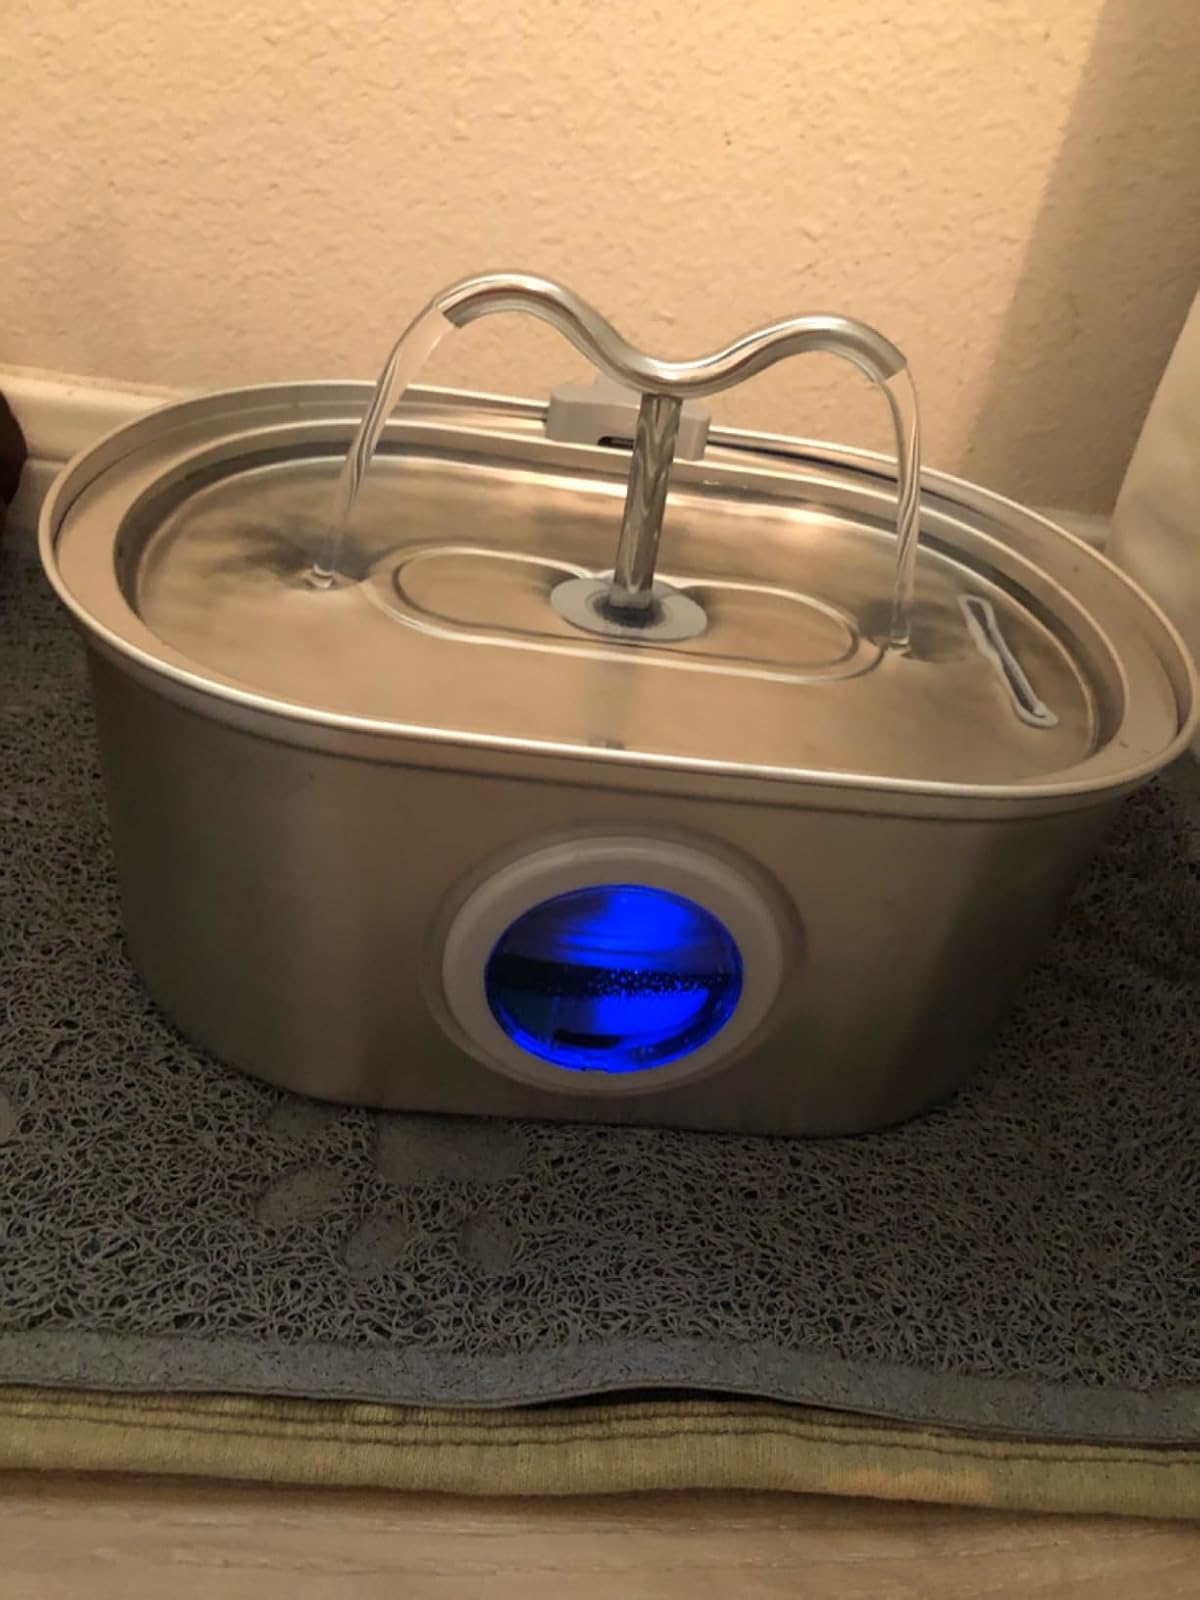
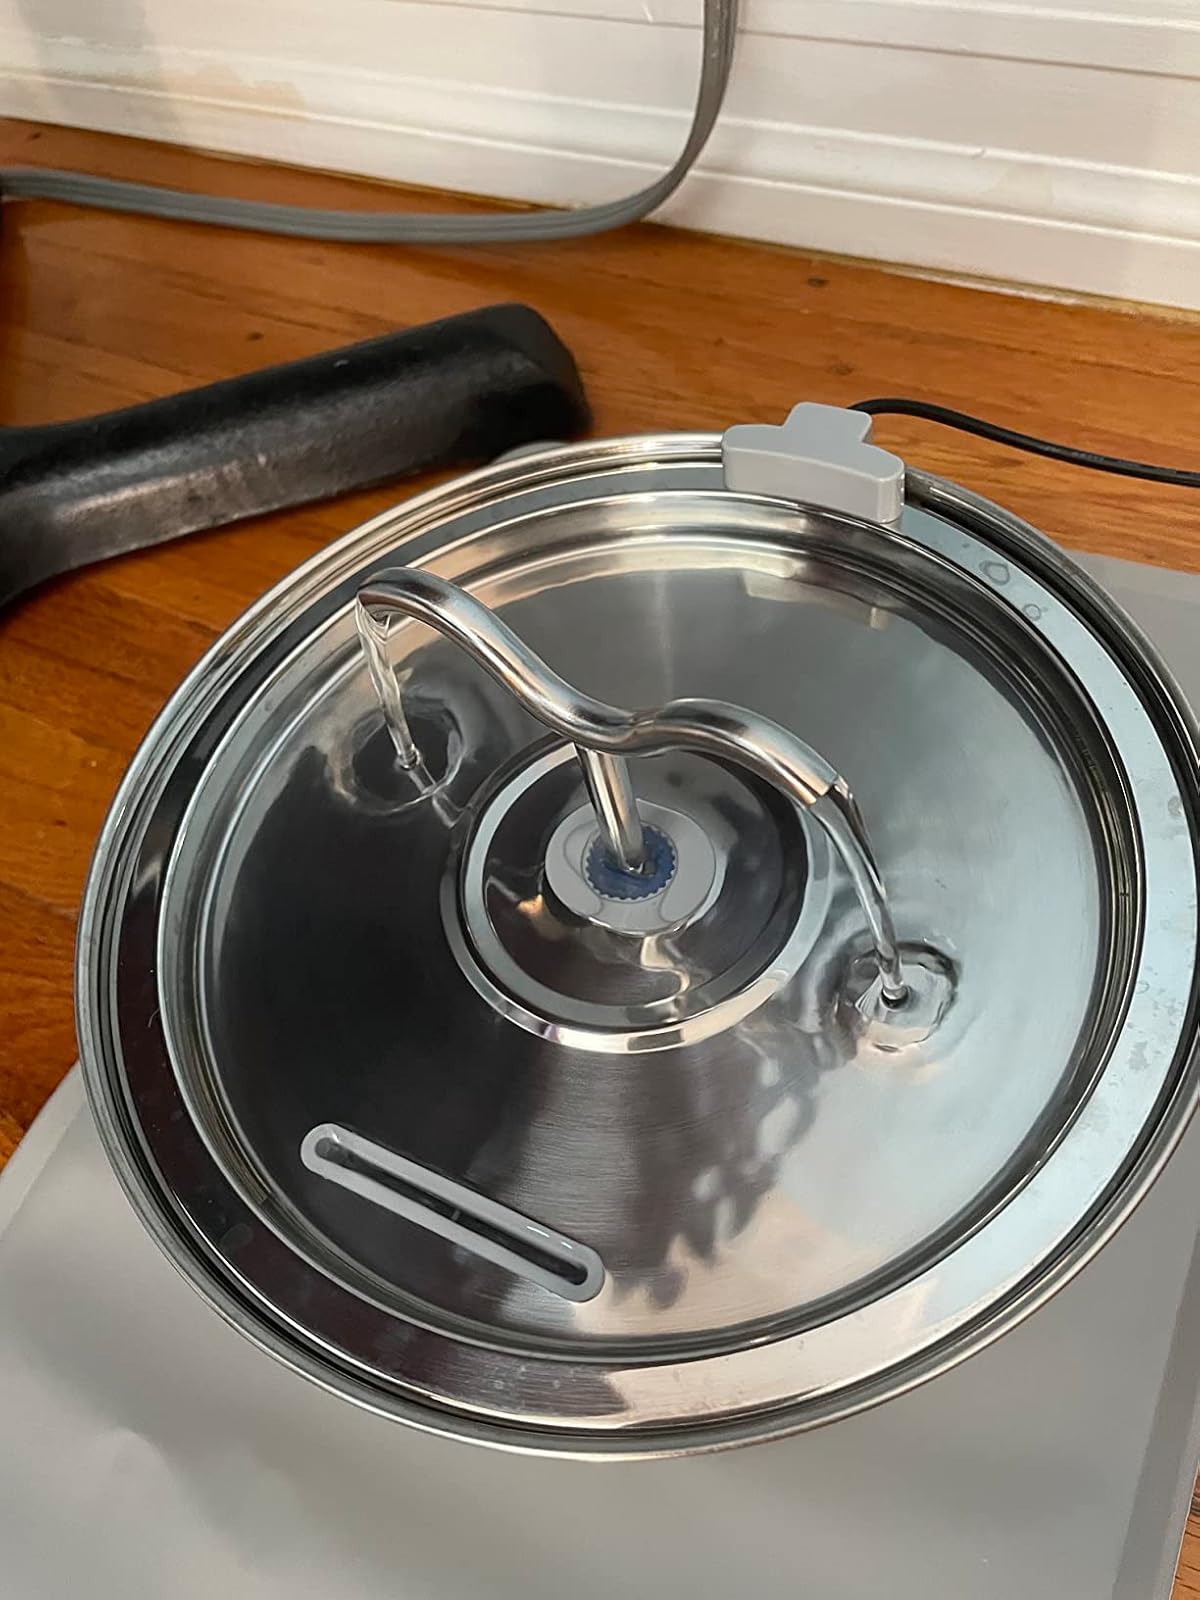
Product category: items_bowl
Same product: no